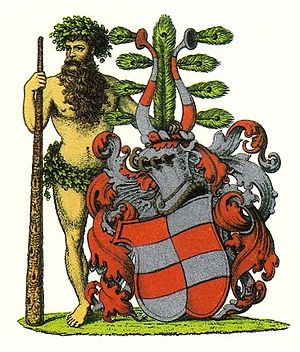
Danske adelsslægter / Liste over danske adelsslægter / B
Våben Bille
Danske adelsslægter. Den danske adel, der groft inddeles i uradel og brevadel, og i højadel og lavadel, består i dag af 189 slægter, der enten er ubetitlede, friherrelige, lensfriherrelige, grevelige eller lensgrevelige. Endvidere blev en gren af den franske hertugslægt Decazes i 1818 udnævnt til hertuger af Glücksbierg. Som uradel regnes den adel, der kendes før reformationen, mens brevadelen er den adel, der derefter har fået sit adelskab gennem et patent. Som højadel regnes den gamle rigsrådsadel og den betitlede adel efter enevældens indførelse 1660.